Downtown Memphis, Tennessee

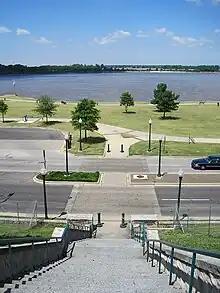
River Walk at Butler Park

Downtown Memphis is located on the banks of the Mississippi River. The Memphis Riverfront stretches from the Meeman-Shelby Forest State Park in the north to T. O. Fuller State Park in the south.